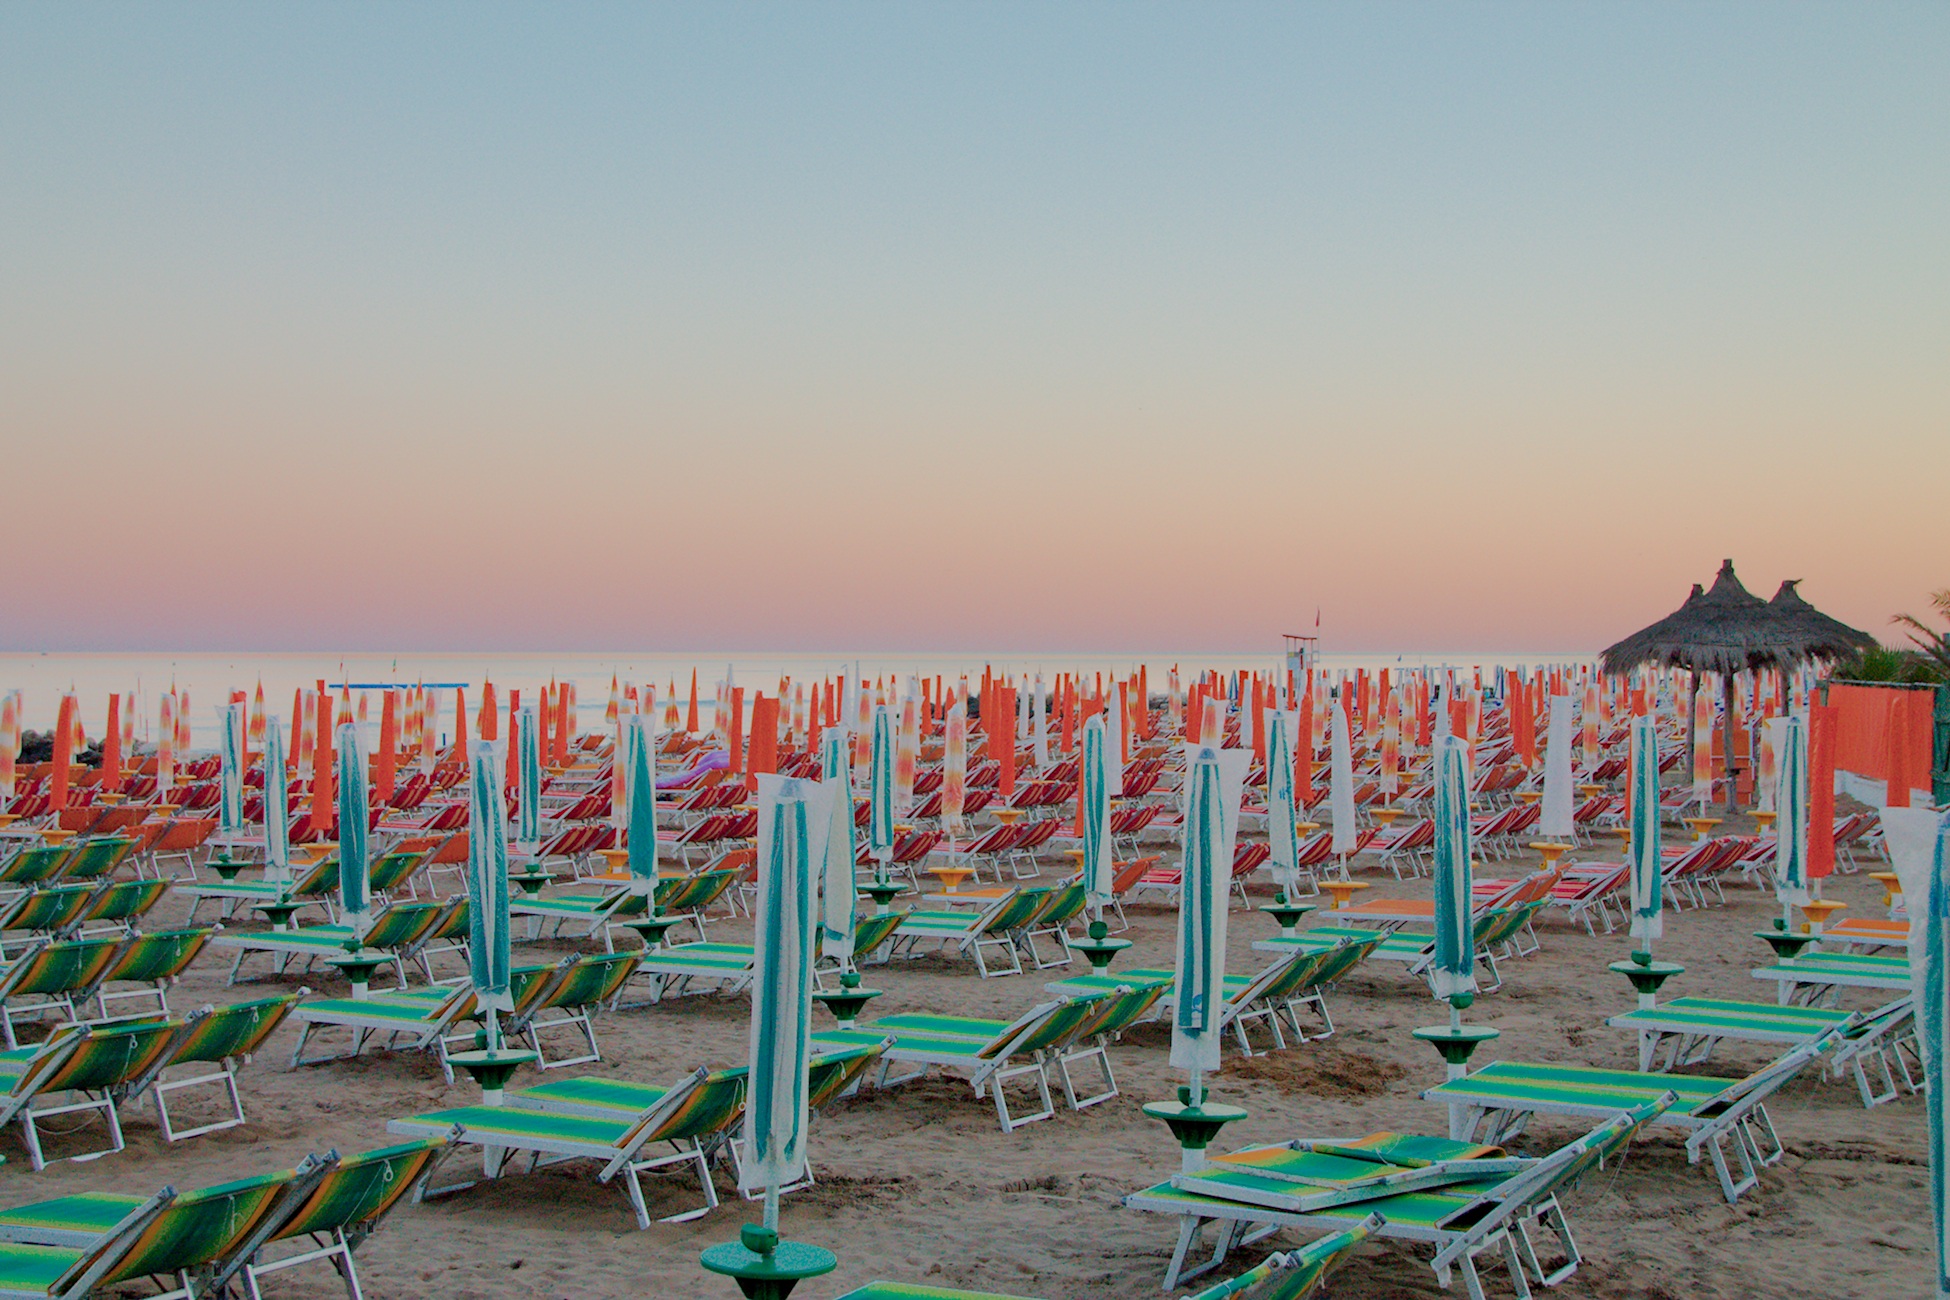
beach, sea, horizon, dock, boardwalk, sunset, wind, walkway, marina, umbrellas